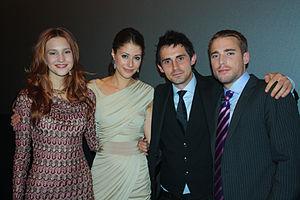
Repeaters est un thriller canadien de 2010 réalisé par Carl Bessai, écrit par Arne Olsen, avec les acteurs Dustin Milligan, Amanda Crew, et Richard de Klerk, jouant le rôle de jeunes adultes qui se retrouvent piégés dans une boucle temporelle.
Dustin Milligan est un acteur de cinéma, né le 28 juillet 1985 à Yellowknife, Territoires du Nord-Ouest au Canada.